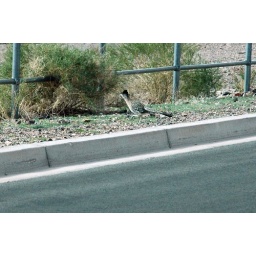
Roadrunner runs down the road all day. This particular one was running down a residential street in Boulder City, Nevada.